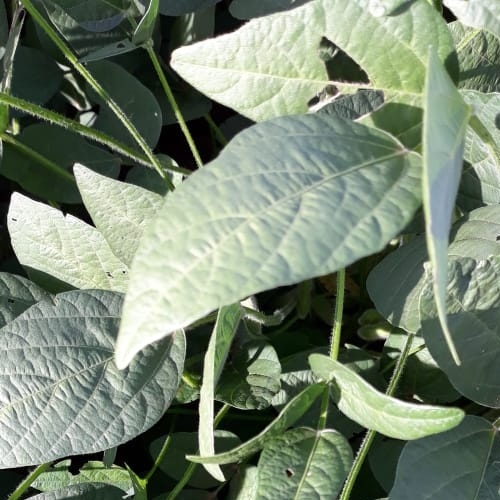
Label: Caterpillar